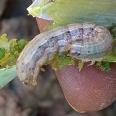
Crop: Onion
Condition: caterpillar-p